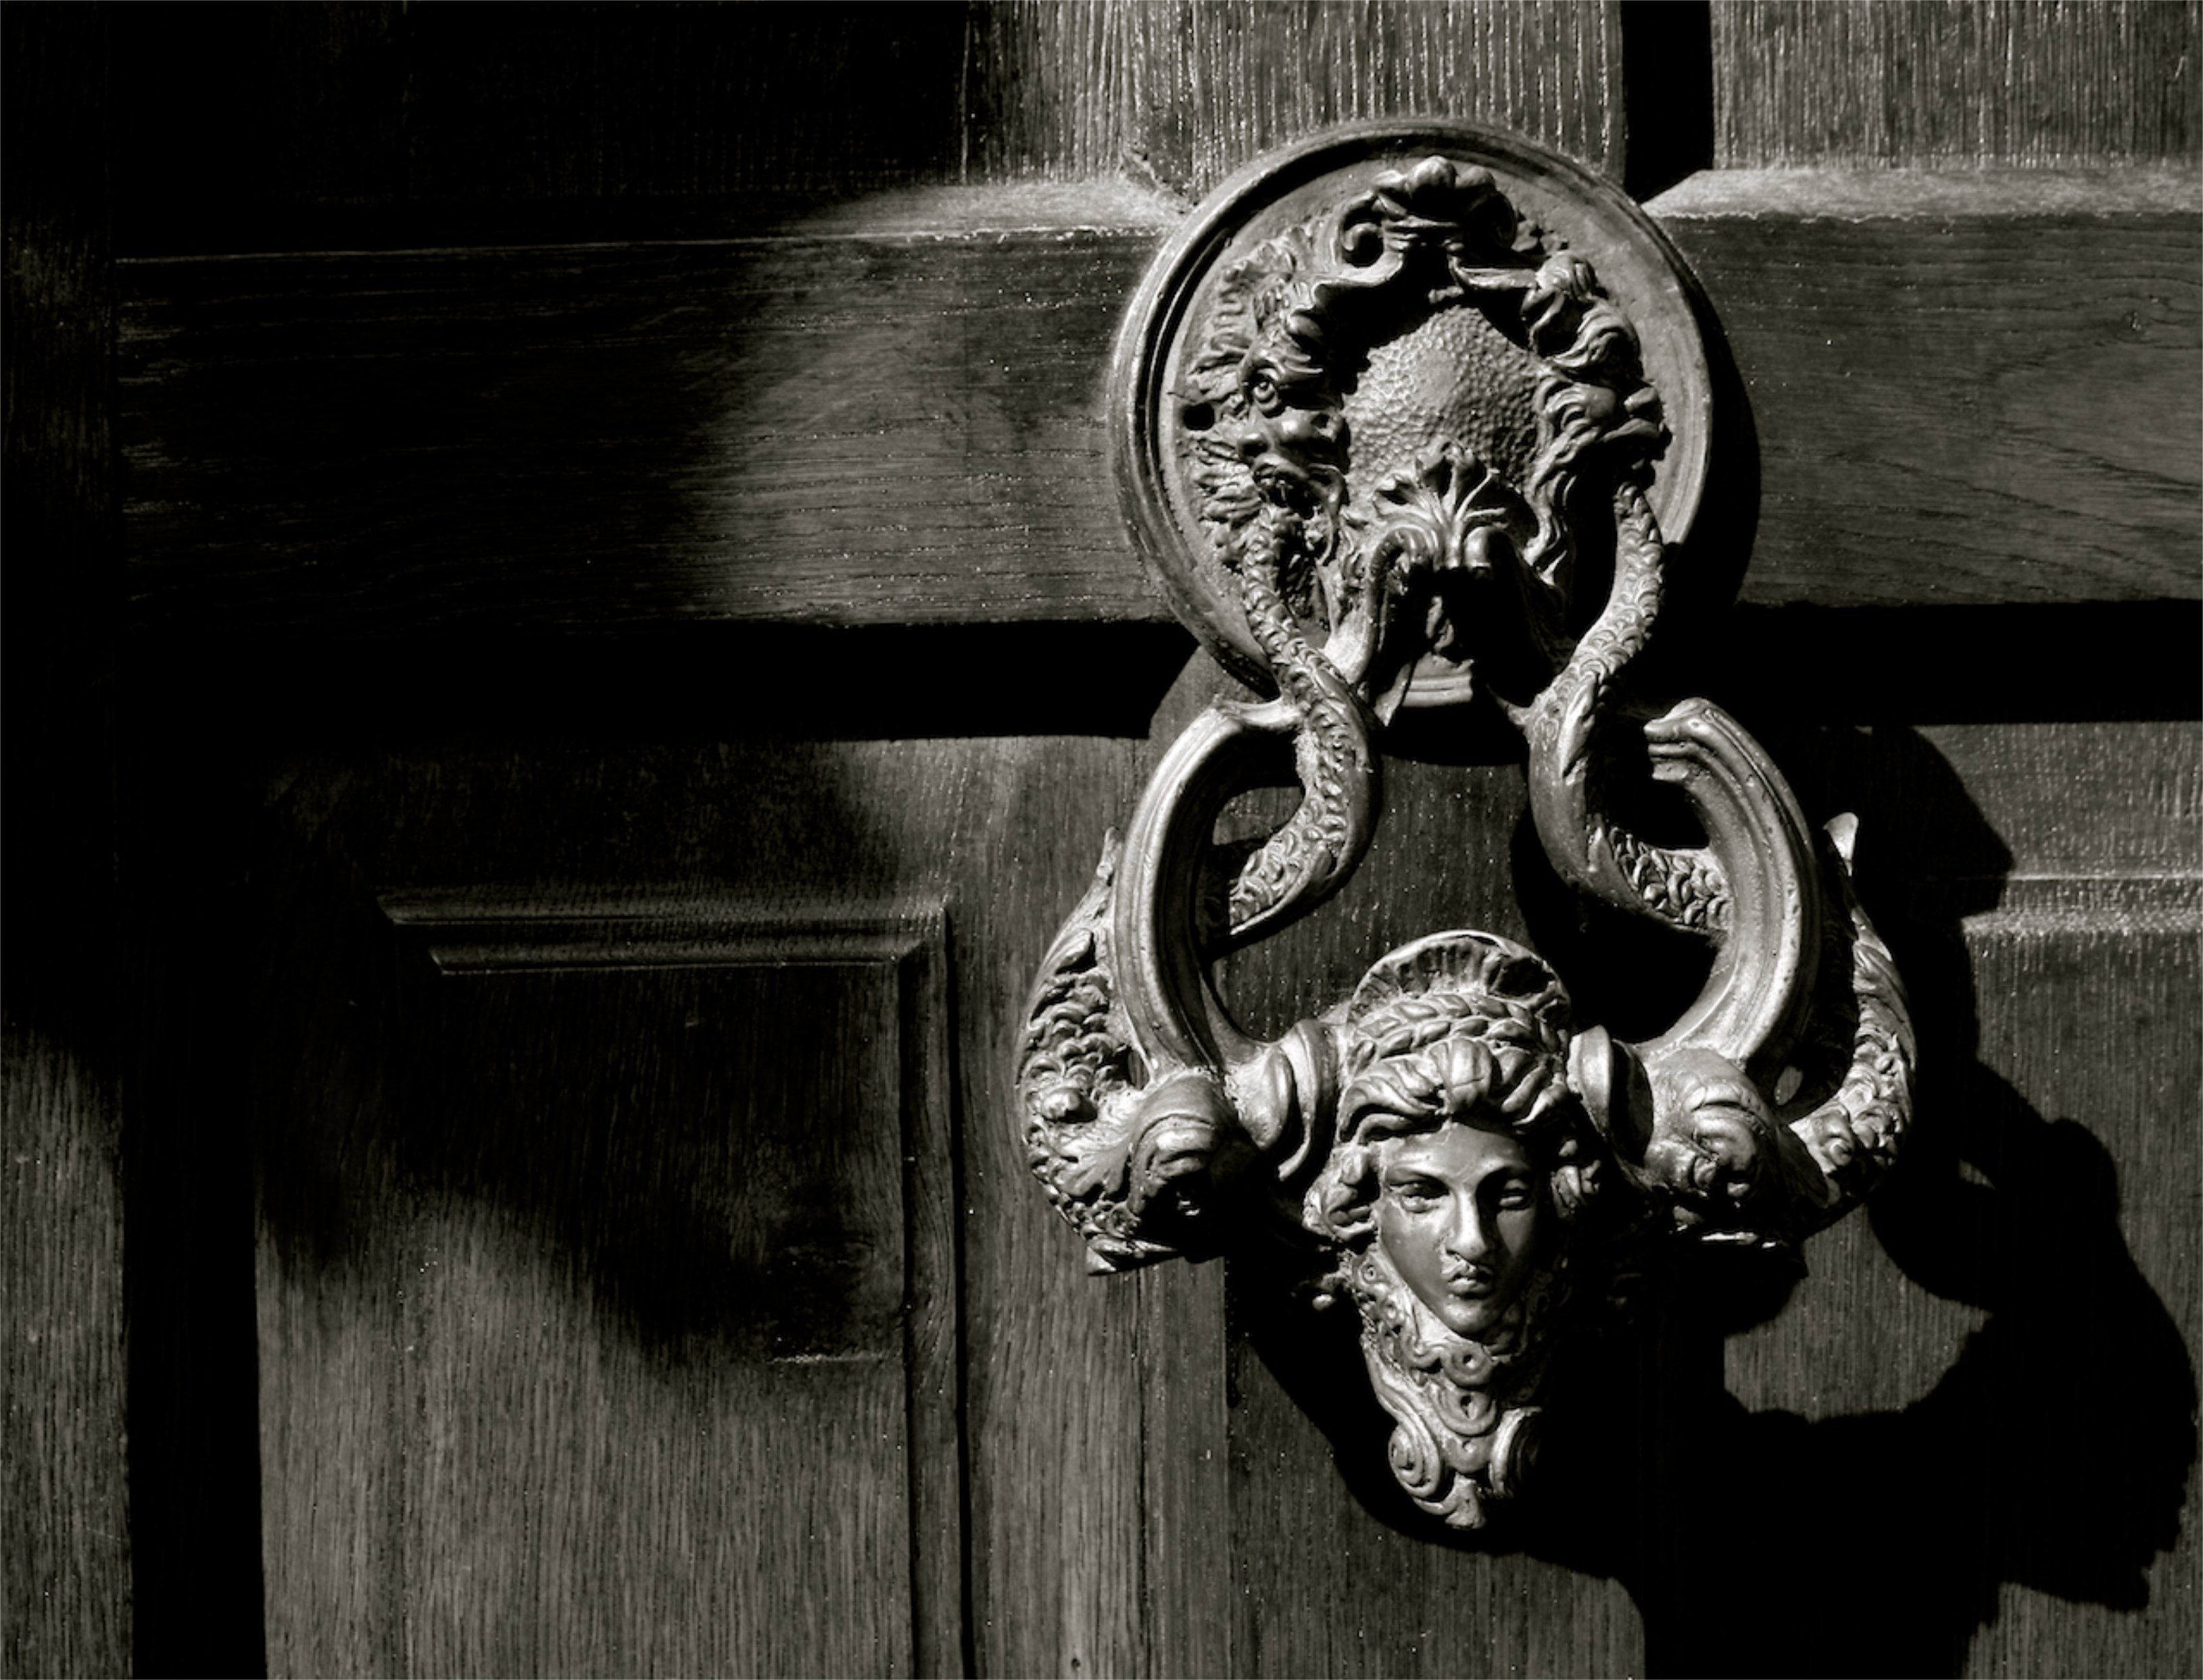
black and white, white, monument, statue, entrance, darkness, black, monochrome, door, doorway, close up, sculpture, outside, art, decorative, photograph, dracula, carving, transylvania, monochrome photography, ancient history, vlad